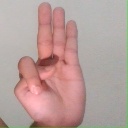
अक्षर: भ